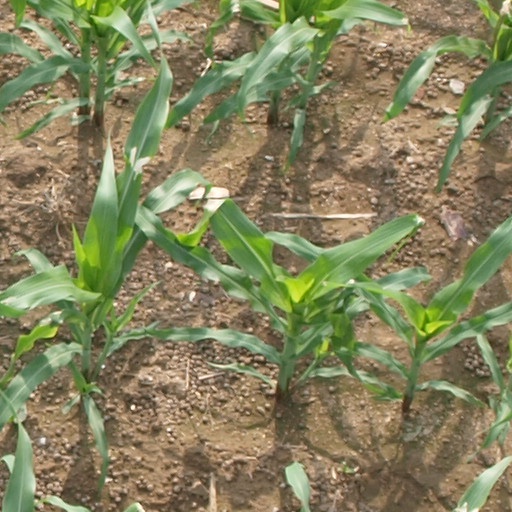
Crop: maize; corn